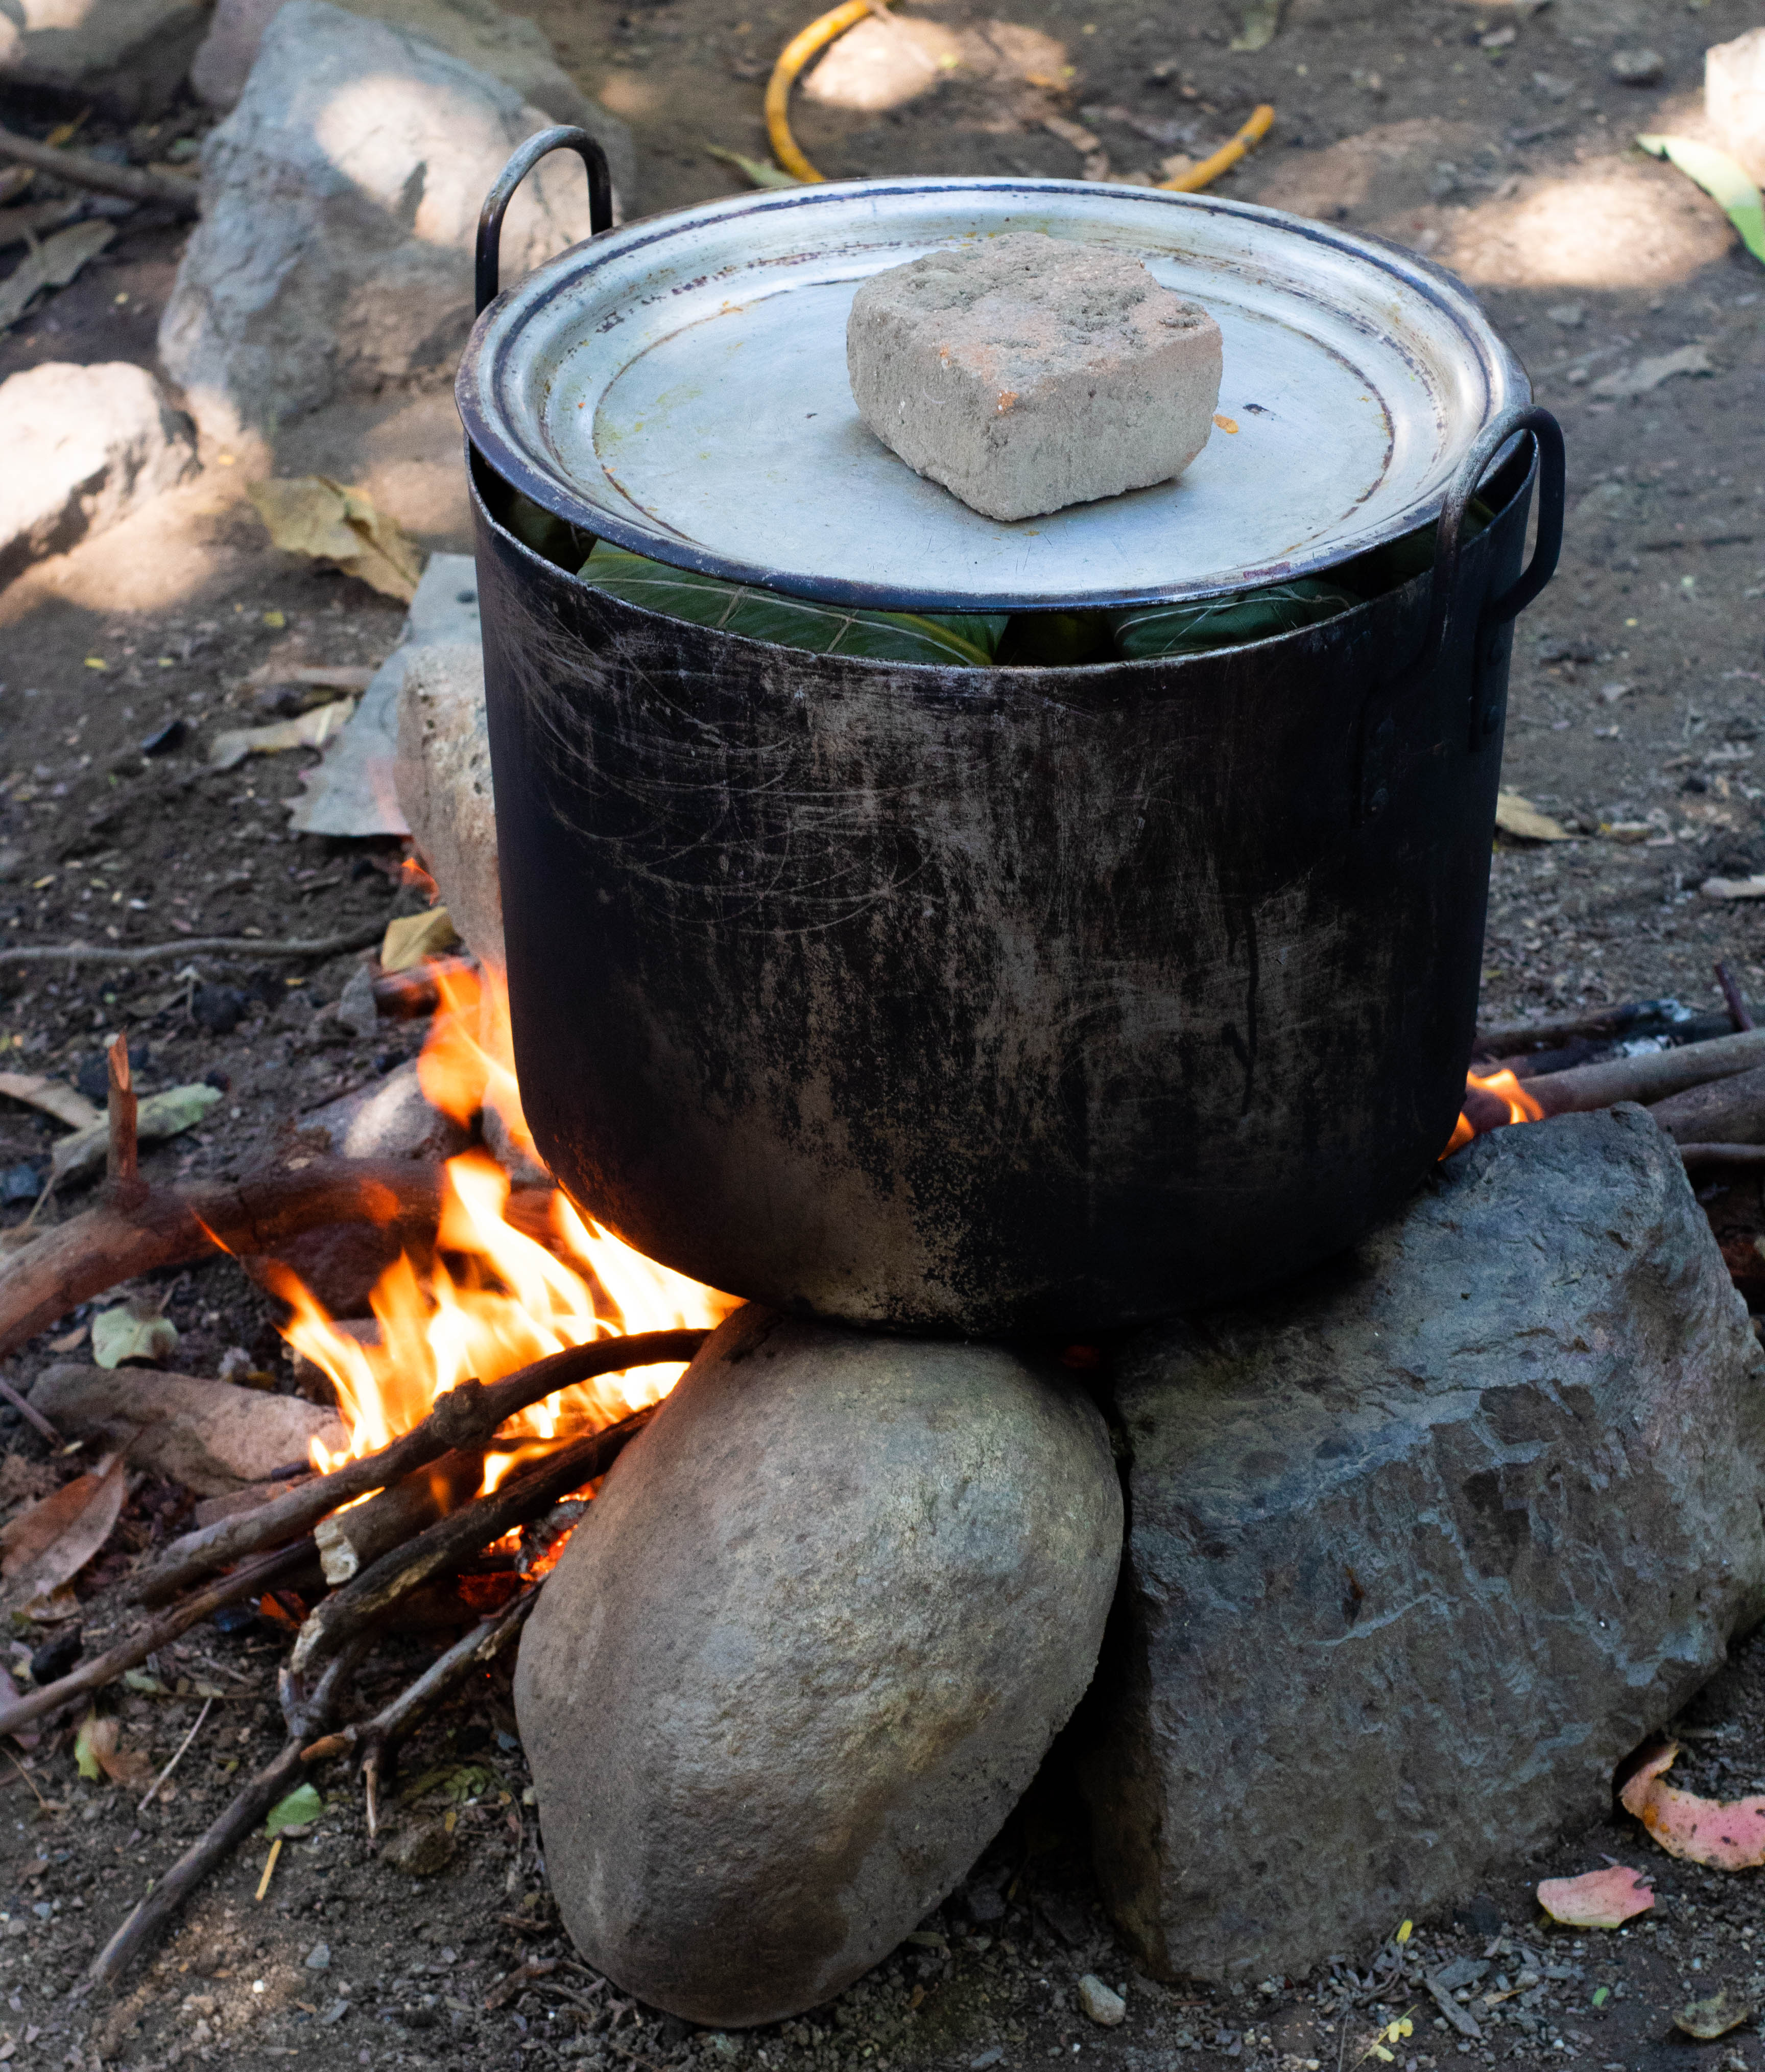
food, gas, fire, flame, natural material, charcoal, heat